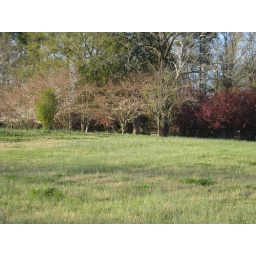
Cherry tree and other fruit trees blooming around cabin